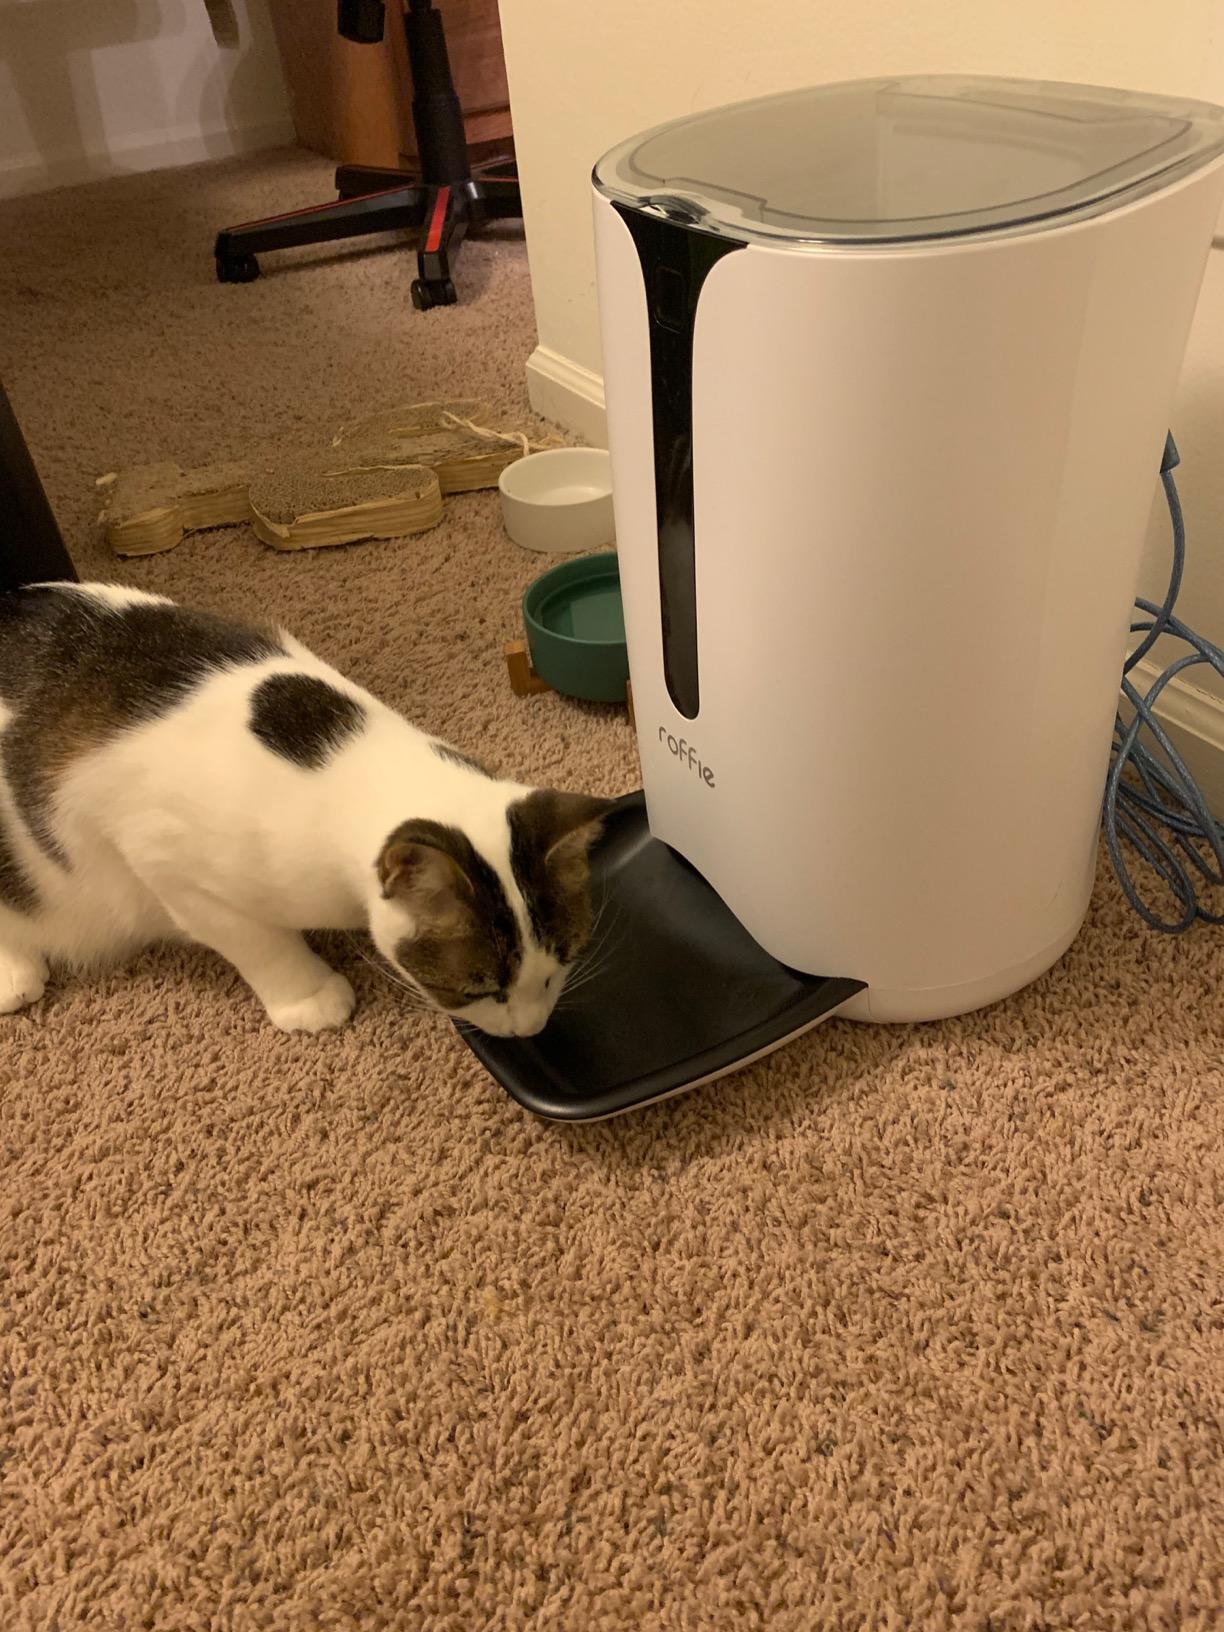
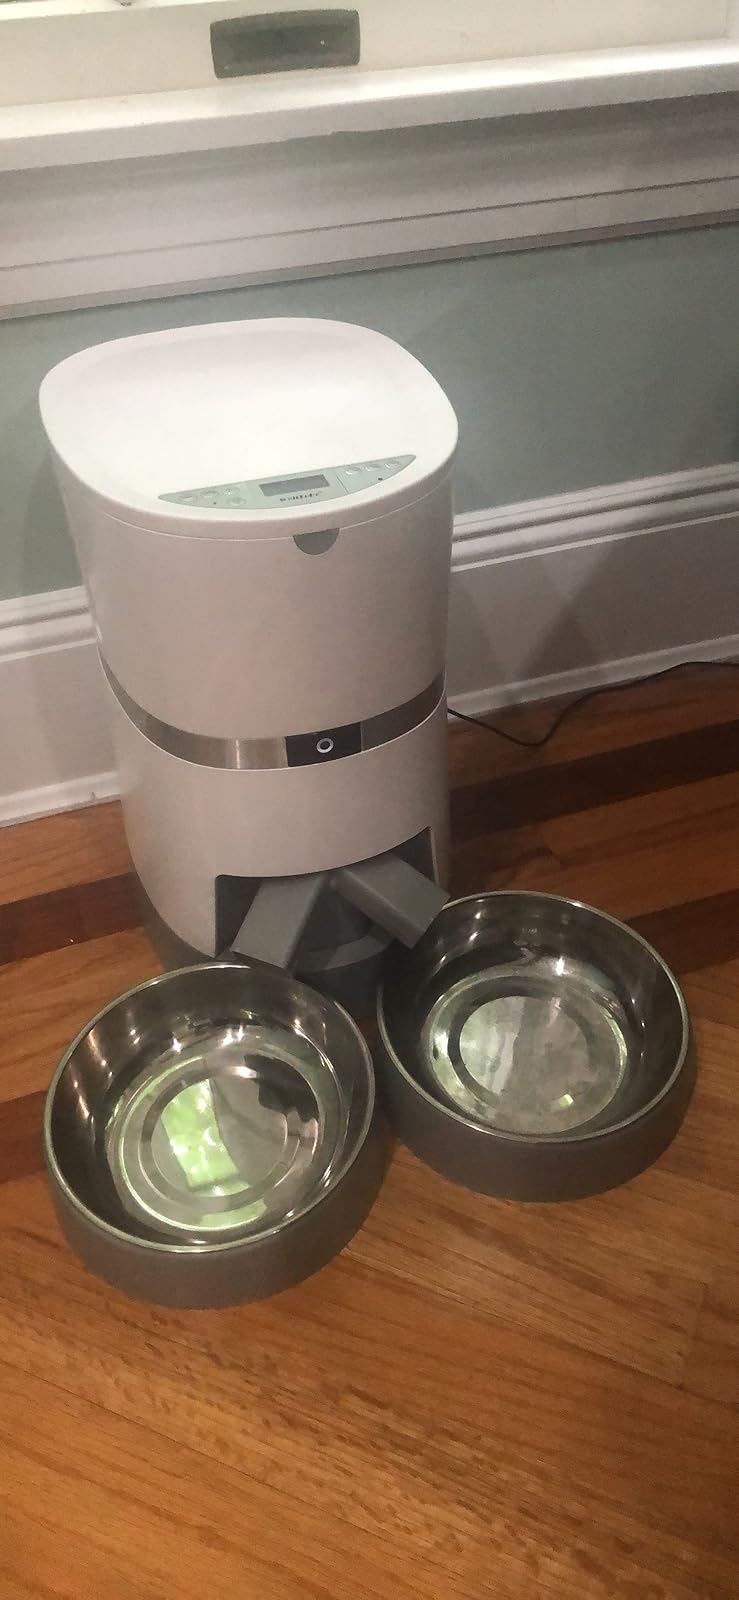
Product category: items_feeder
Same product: no